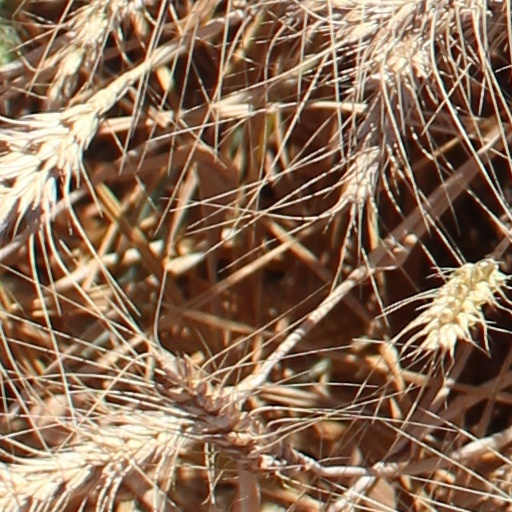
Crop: wheat